Figure of speech

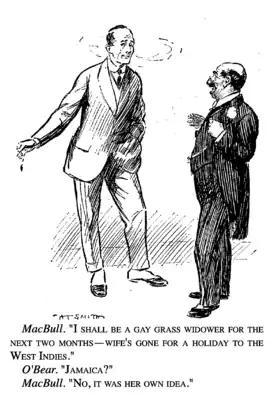
The cartoon is a pun on the word "Jamaica", whose pronunciation [dʒəˈmeɪkə] is a homonym to the clipped form of "Did you make her?"

Figures of speech come in many varieties. The aim is to use the language imaginatively to accentuate the effect of what is being said. A few examples follow: